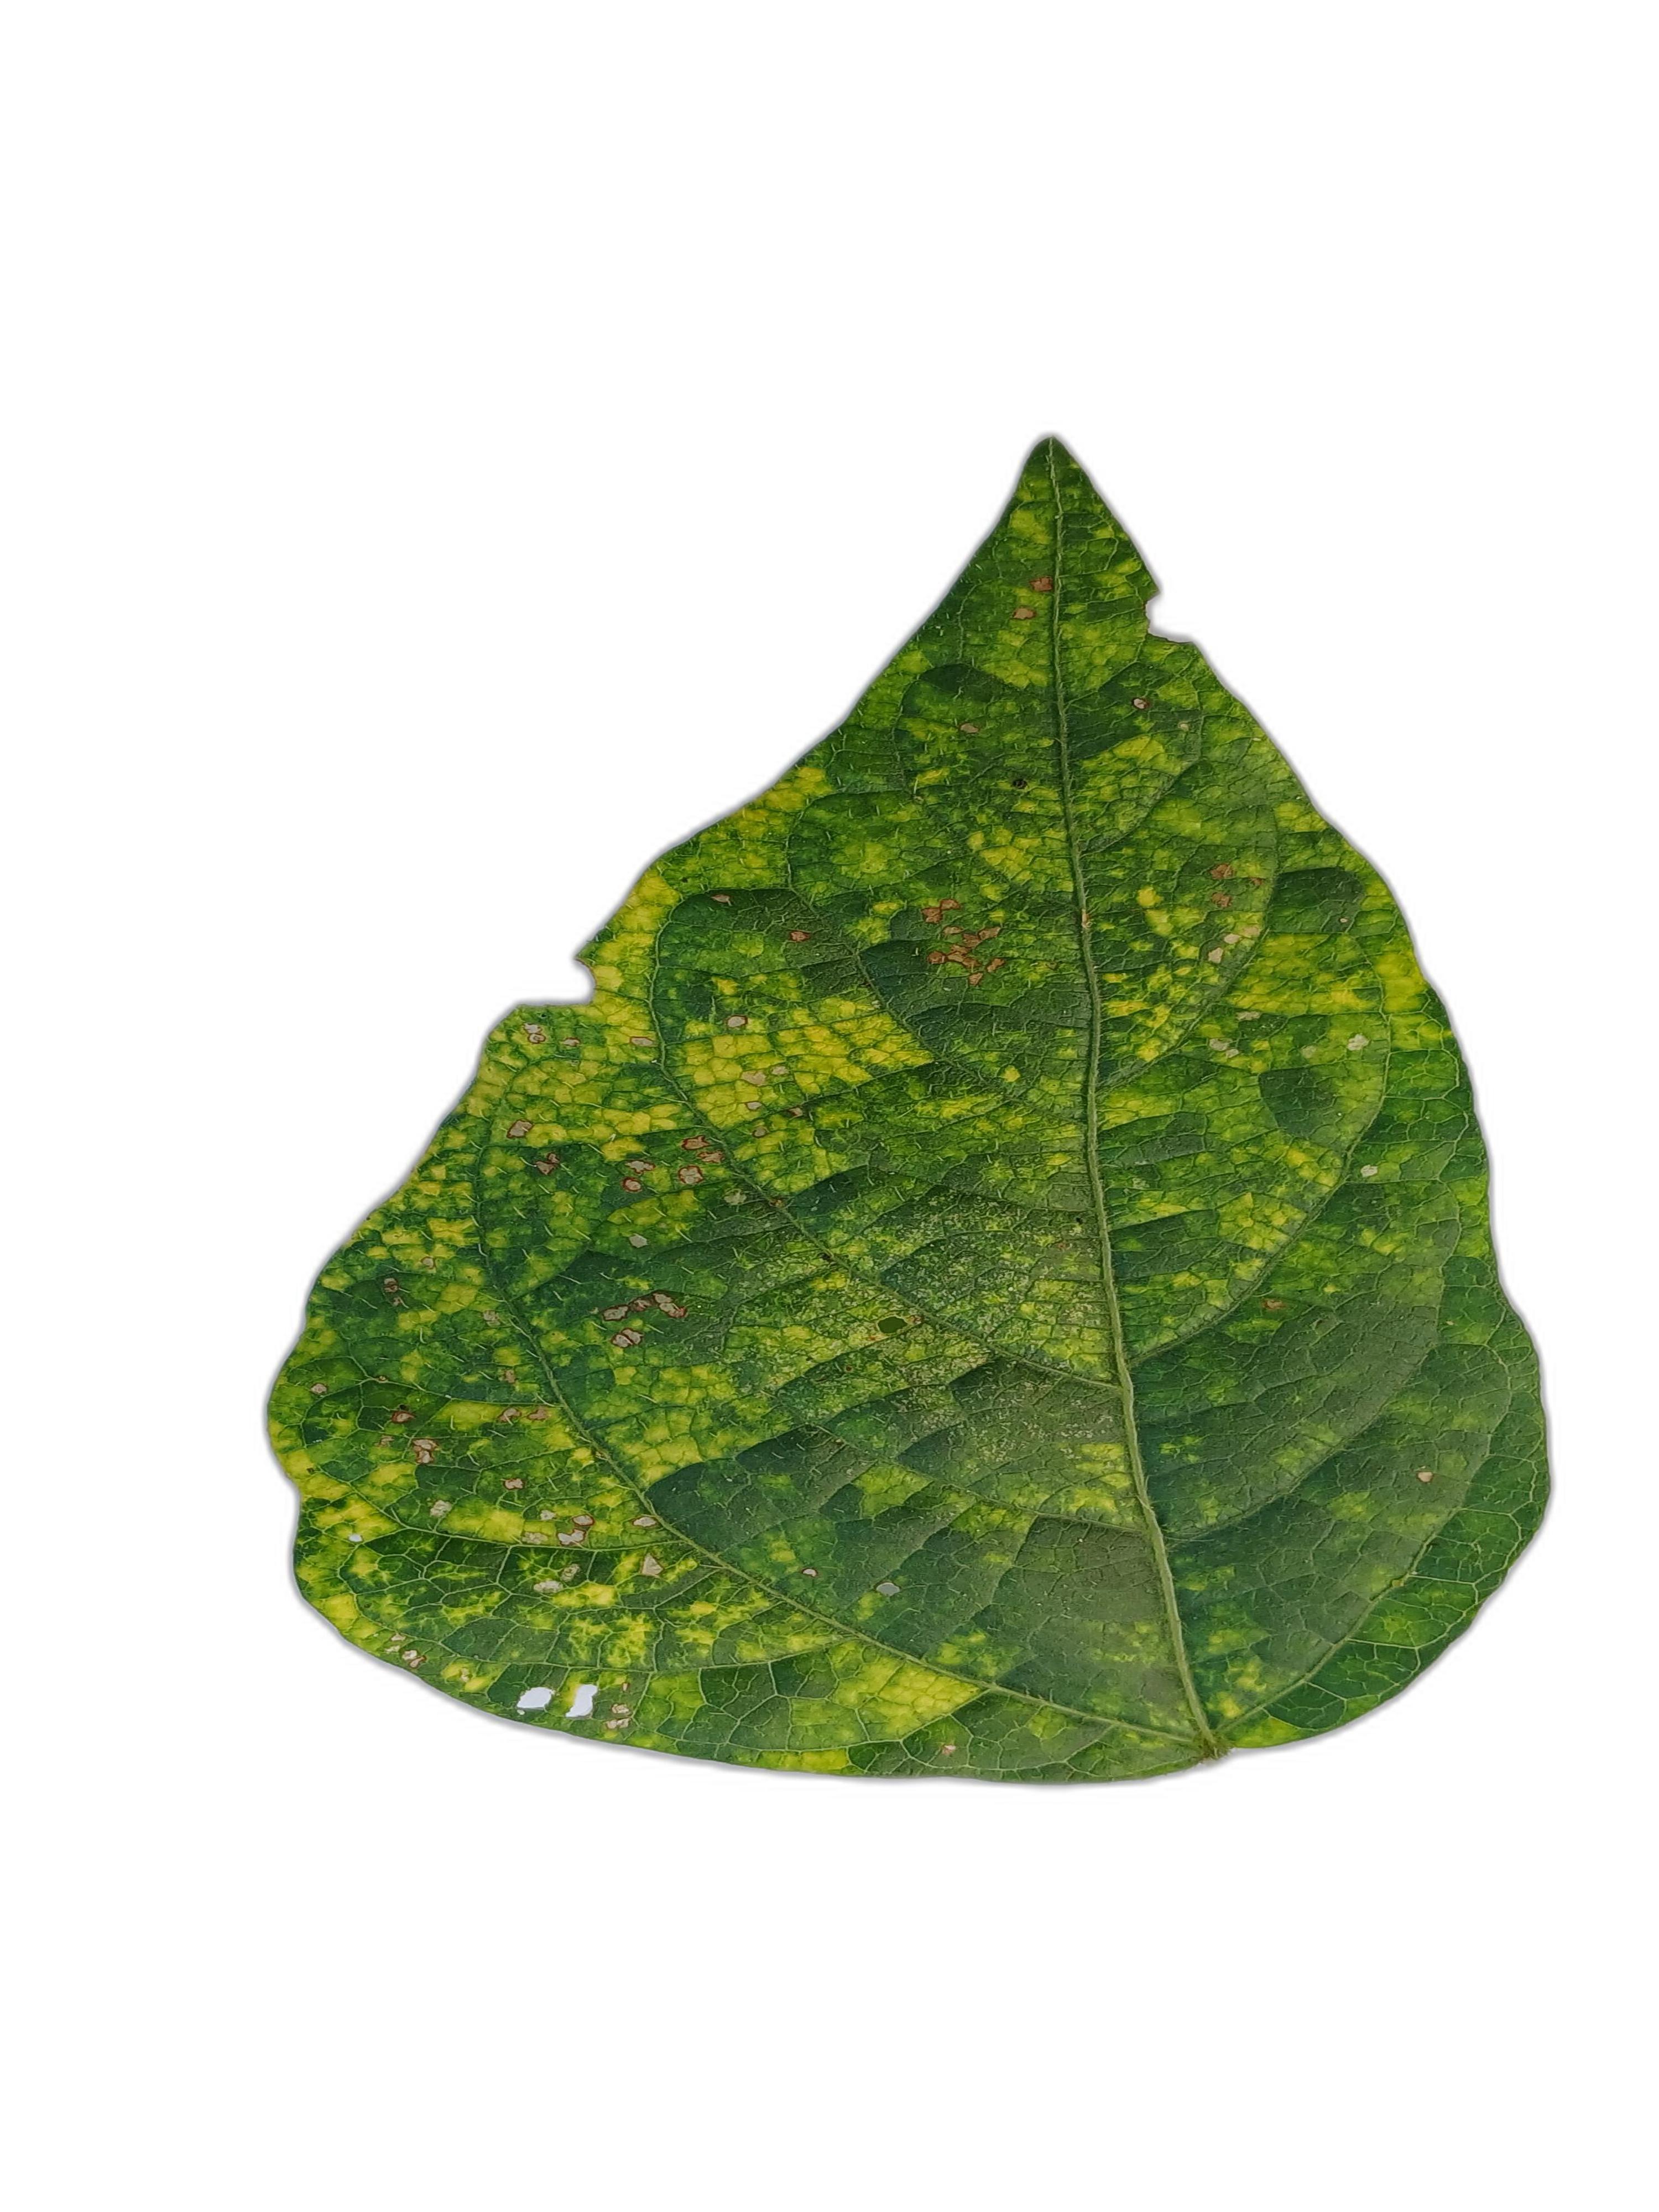
Label: Yellow Mosaic